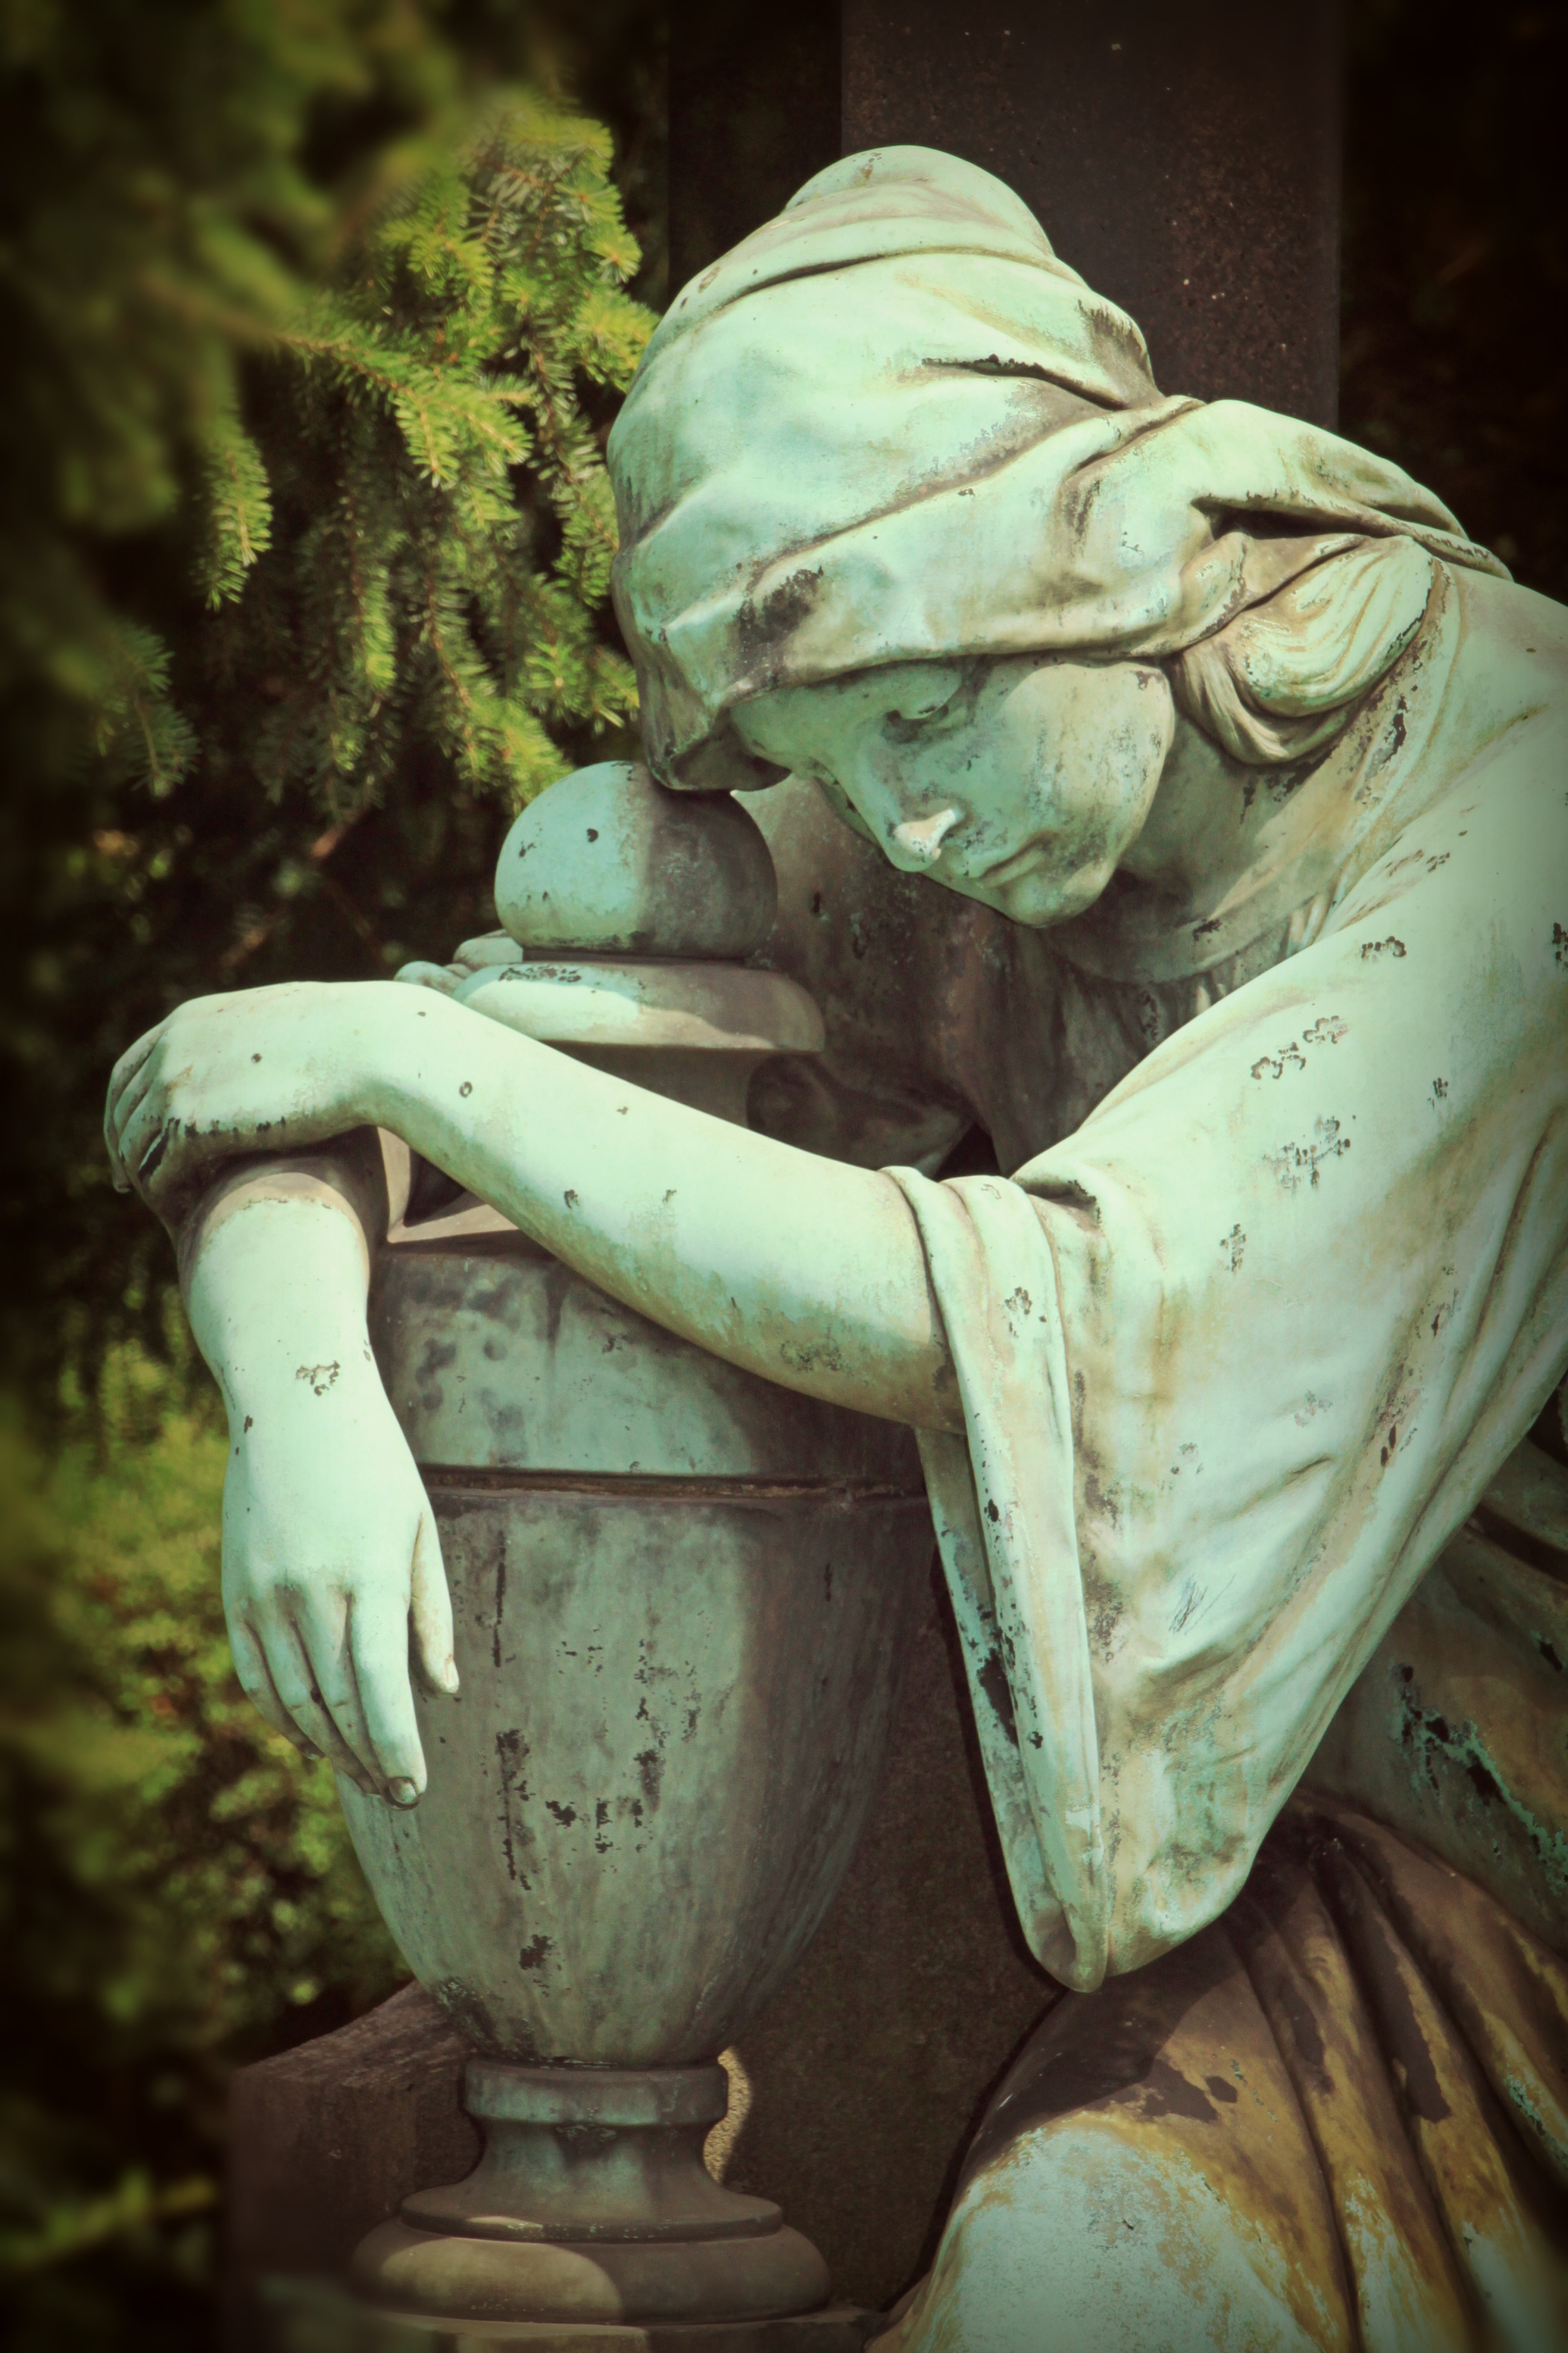
woman, alone, monument, statue, sadness, green, human, memory, cemetery, death, painting, fig, grave, sad, sculpture, art, temple, faith, loneliness, head, tears, carving, urn, silent, tomb figure, mourning, absorbed, aachen, stone figure, rock carving, abandonment, old cemetery, stone figures, engrossment, ostfriedhof, ancient history